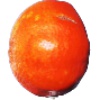
Label: Clementine 1